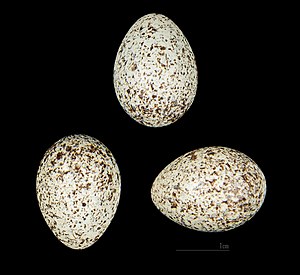
Markpiber
Anthus campestris
Markpiber er en 17 centimeter stor spurvefugl, der yngler spredt over en stor del af Eurasien. Arten er i Europa især udbredt i Syd- og Østeuropa. Den er en sjælden ynglefugl i Danmark i klitter og andre åbne steder nær kysten. Det er en trækfugl, der overvintrer i sahelområdet i Afrika, på den Arabiske Halvø eller i Grækenland og Tyrkiet.